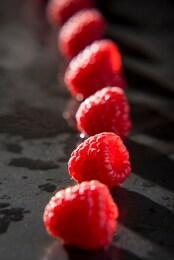
Label: raspberry